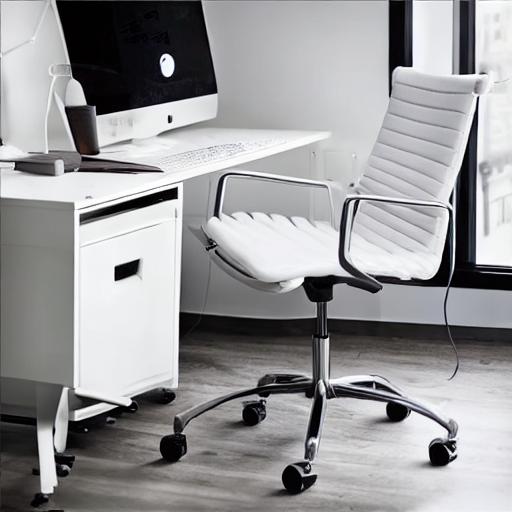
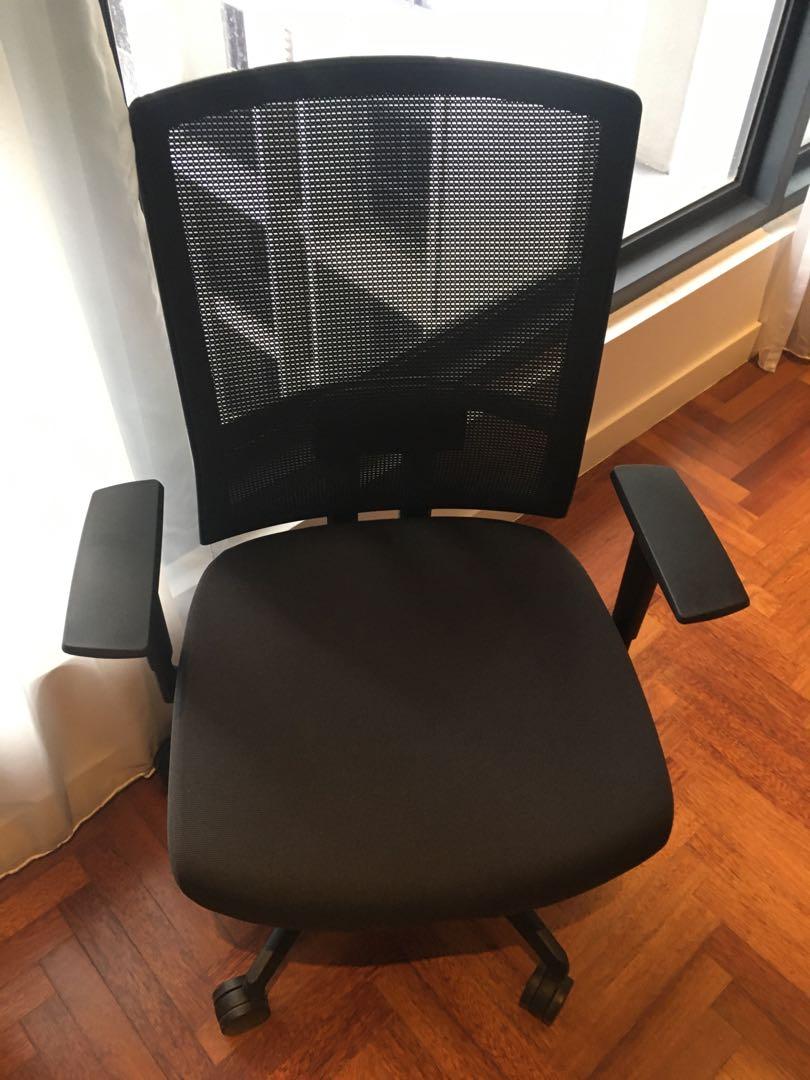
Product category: items_chair
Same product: no